Tipper Gore

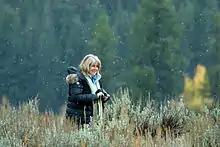
Gore with a camera in 2007

A photographer since the 1970s, Gore has published several books of photography, her photos have been included in exhibits, and her prints have been sold by Mitchell Gold Co. stores.